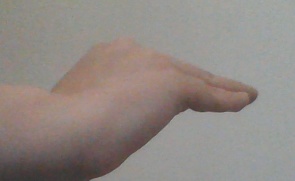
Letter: haa